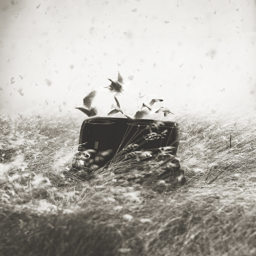
A tree stump in the middle of a dry grass covered field.
A flock of birds flying out of tall grass
An unidentified object is centered in a sea of grass in this artsy picture.
A black and white photo depicting grasses blowing.
Birds are approaching a piece of furniture in a grassy area.